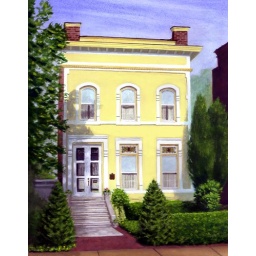
Historic Lafayette Square home in acrylic gouache on acid free l40 lb. paper